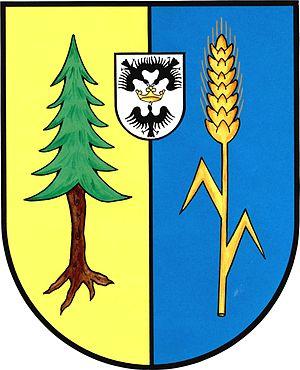
Bohdalovice est une commune du district de Český Krumlov, dans la région de Bohême-du-Sud, en République tchèque. Sa population s'élevait à 307 habitants en 2020.